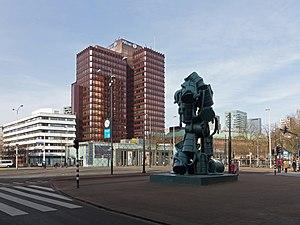
La Churchillplein est une place de Rotterdam aux Pays-Bas.